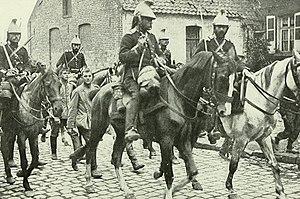
Les régiments français de dragons constituent l'ensemble des régiments de dragons qui servirent dans les armées françaises depuis l'époque de l'Ancien Régime jusqu'à l'époque contemporaine.
Cet article donne la chronologie des événements militaires du mois d'août 1914, premier mois de la Première Guerre mondiale.
L' histoire de la cavalerie française est l'ensemble des faits historiques qui concernent ou impliquent l' « arme » de la cavalerie dans les armées françaises sous les divers régimes politiques et aux diverses périodes qui marquèrent l'histoire militaire de la France.
La première bataille de la Marne, souvent identifiée comme « la bataille de la Marne », a eu lieu lors de la Première Guerre mondiale, du 5 septembre au 12 septembre 1914 entre d'une part l'armée allemande et d'autre part l'armée française et le corps expéditionnaire britannique.
Le terme dragon désigne des militaires se déplaçant à cheval mais combattant à pied, bien que certaines périodes de l'histoire aient fait déroger à cette règle dans leur attitude de combat.
La cavalerie française pendant la Première Guerre mondiale a une participation relativement secondaire aux événements. Les combattants à cheval se révélant très vulnérables face à la puissance de feu de l'infanterie et de l'artillerie, les différentes unités de cette arme accomplissent essentiellement des missions d'auxiliaires pendant la « Grande Guerre », même si le début du conflit correspond à son apogée en termes d'effectifs montés.
Voyage au bout de la nuit est le premier roman de Céline, publié en 1932. Avec ce livre, l'auteur obtient le prix Renaudot, manquant de deux voix le prix Goncourt. Il constitue une oeuvre devenue classique du XXᵉ siècle, traduite en 37 langues.
Durant la Première Guerre mondiale, le rôle du cheval connaît une transition liée à l'évolution stratégique et tactique du conflit armé. Alors que la cavalerie est considérée, au début des hostilités, comme l'élément offensif par excellence des forces armées, elle se révèle vulnérable face à la modernisation de l'artillerie et des armes lourdes, telles que la mitrailleuse. C'est la raison pour laquelle elle est progressivement remplacée par des divisions blindées mécanisées, la présence de chevaux ne devenant plus que ponctuelle sur les champs de bataille. Cette évolution se produit parallèlement au développement du char d'assaut, ce qui ne manque pas d'accélérer le processus, ce dernier devenant la pièce maîtresse des tactiques de choc.